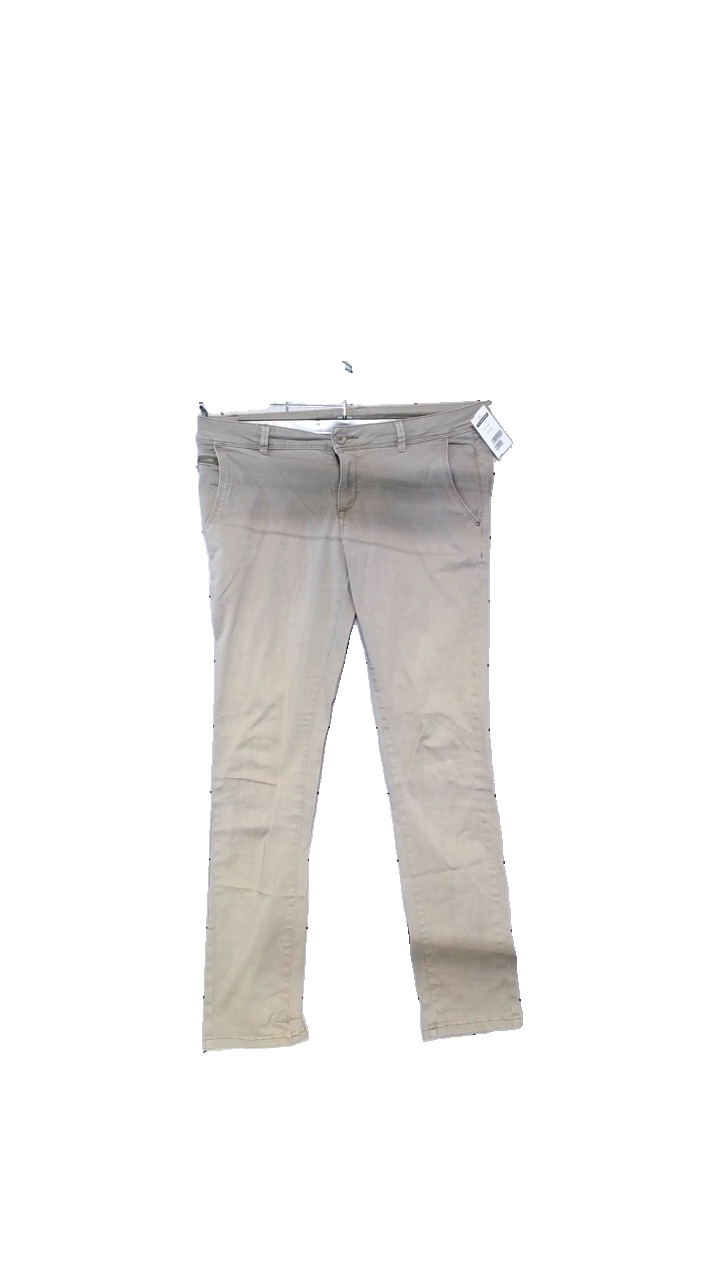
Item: Trousers (Ladies)
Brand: Piaza Italia
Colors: Beige
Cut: Regular, Tight
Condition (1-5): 4
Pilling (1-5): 4
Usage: Reuse
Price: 50-100